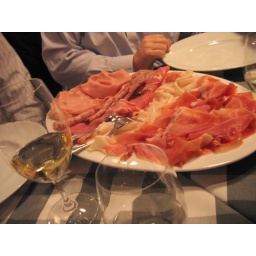
pig plate in verona